List of Coronation Street characters introduced in 2008

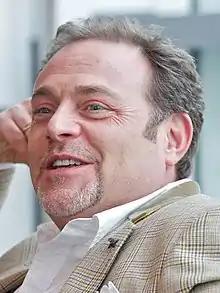
Thomson who portrayed Jesse.

Steve McDonald (Simon Gregson) books Jesse, a children's entertainer, in character as General Custard, for his daughter Amy's Christmas party but he turns up saying that his wife has left him and he can not go through with it. Steve persuades his friend and colleague, Eileen Grimshaw (Sue Cleaver), to step in and play Hia-Lowa, General Custard's sidekick and Jesse agrees to go ahead with the party. Amy's Christmas party takes place. Eileen and Jesse do a great job. Jesse leaves the street but returns in the summer of 2009 when Eileen drags Amy to see General Custard at the Community Centre. Although initially awkward, Eileen and Jesse swap mobile numbers. Jesse turns up in the Rovers Return pub looking for Eileen. She's thrilled to see him and introduces him to her son Jason and her lodger Sean. Jesse begins a relationship with Eileen. However, Eileen is at first put off by Jesse's strict mother. Jesse soon moves in with Eileen, bringing his parrot, John with him.